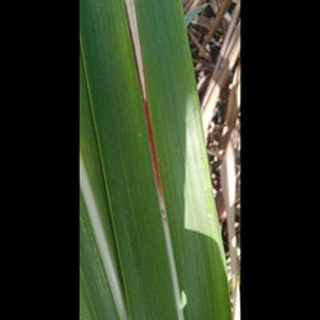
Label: sugarcane_red_rot